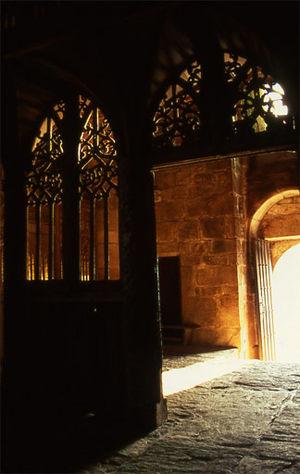
Description
Loc-Envel [lɔkɛnvɛl] est une commune du département des Côtes-d'Armor, dans la région Bretagne, en France.
L'église Saint-Envel est un lieu de culte catholique du XVIᵉ siècle, de style gothique flamboyant, situé à Loc-Envel, dans le département français des Côtes-d'Armor, en Bretagne. Elle est renommée pour la richesse de sa décoration intérieure.